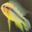
Label: aquarium_fish